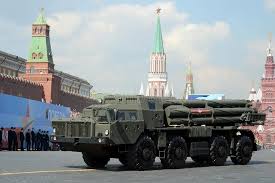
Label: Self Propelled Artillery